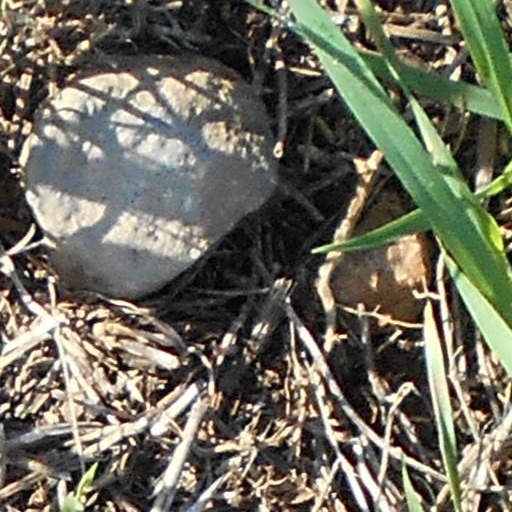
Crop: wheat